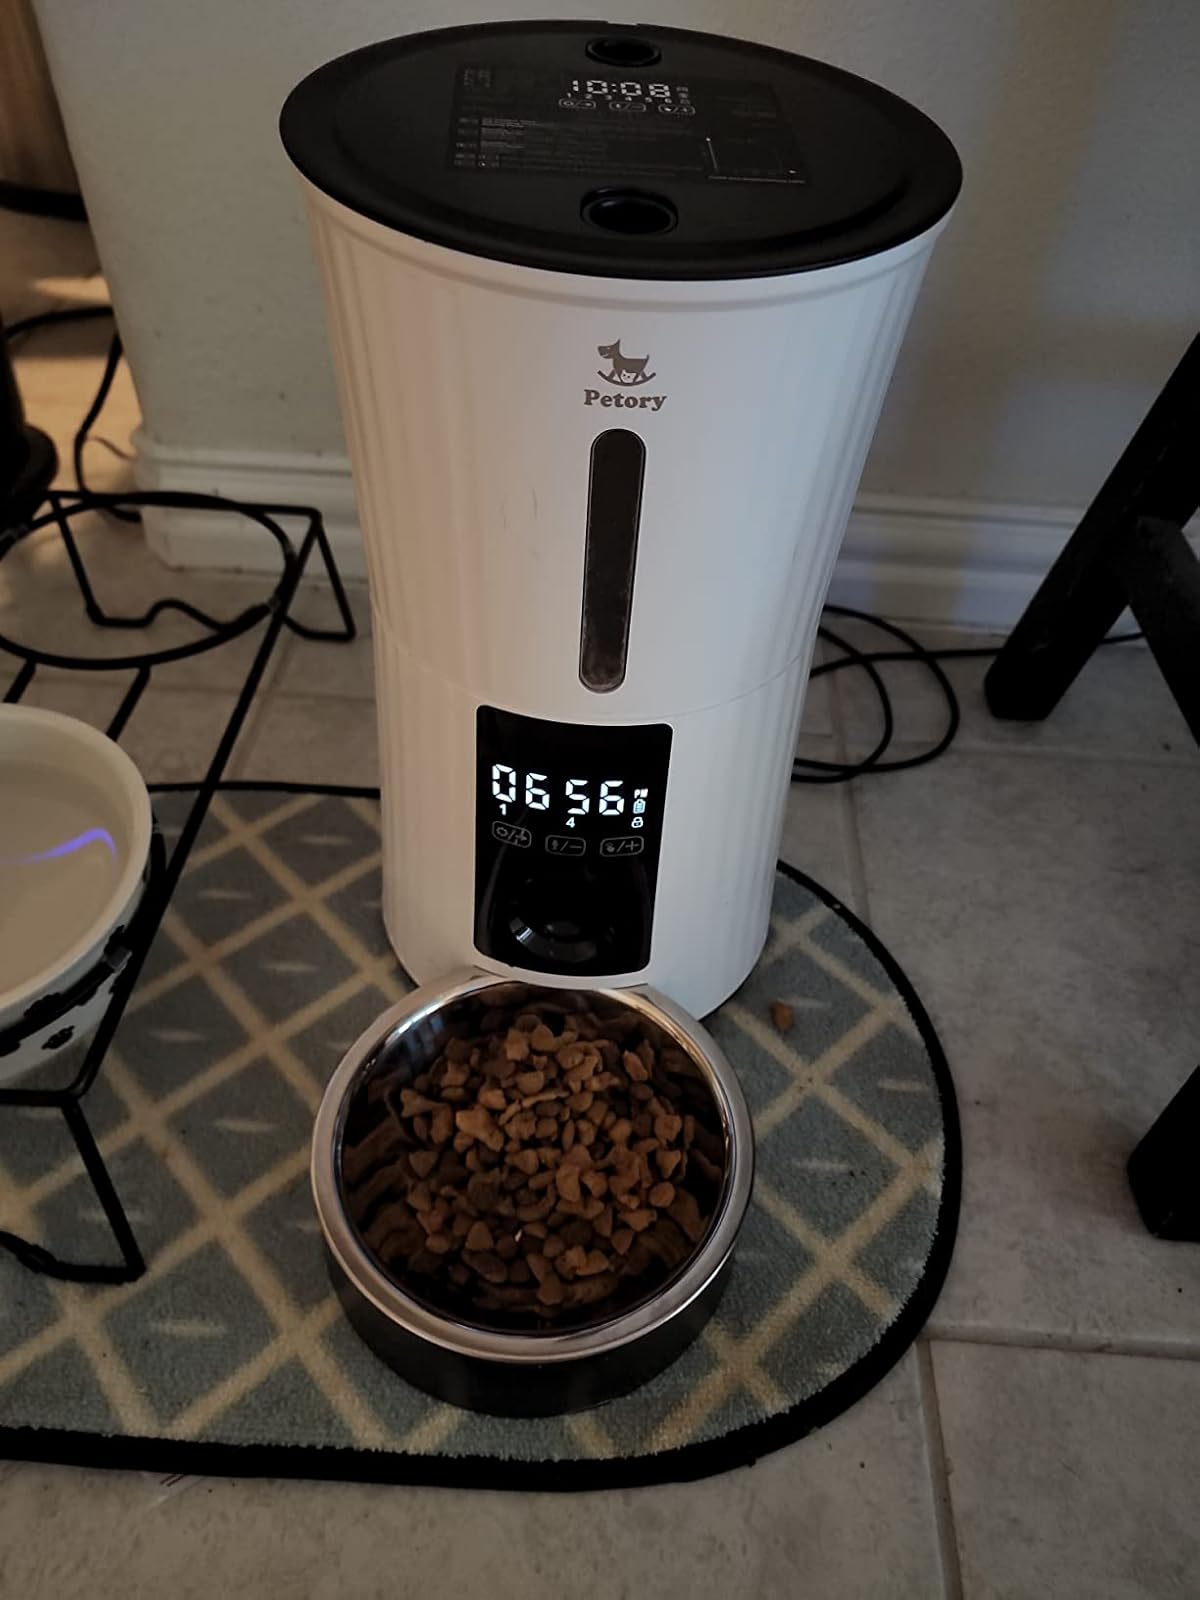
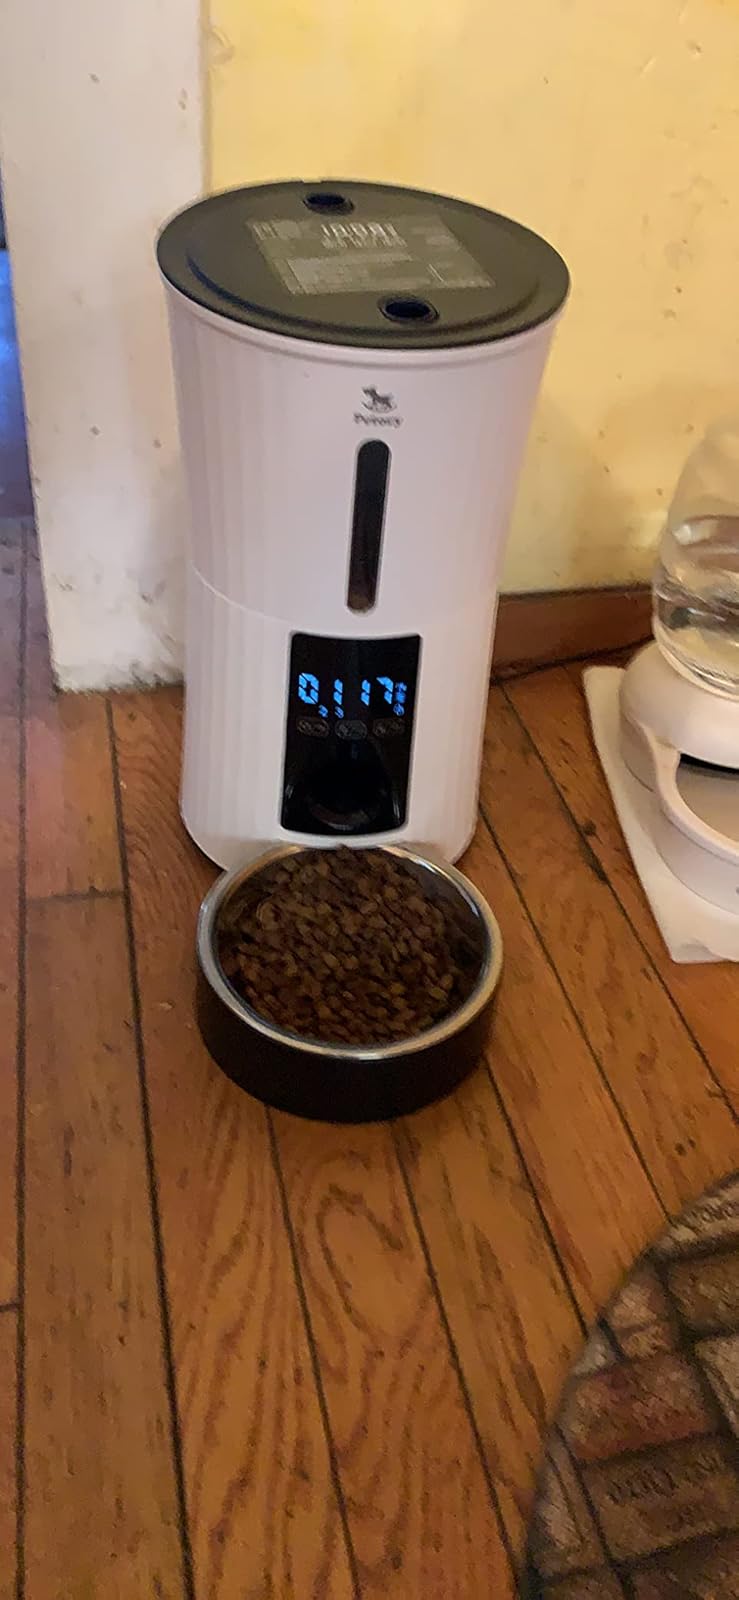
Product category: items_feeder
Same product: yes